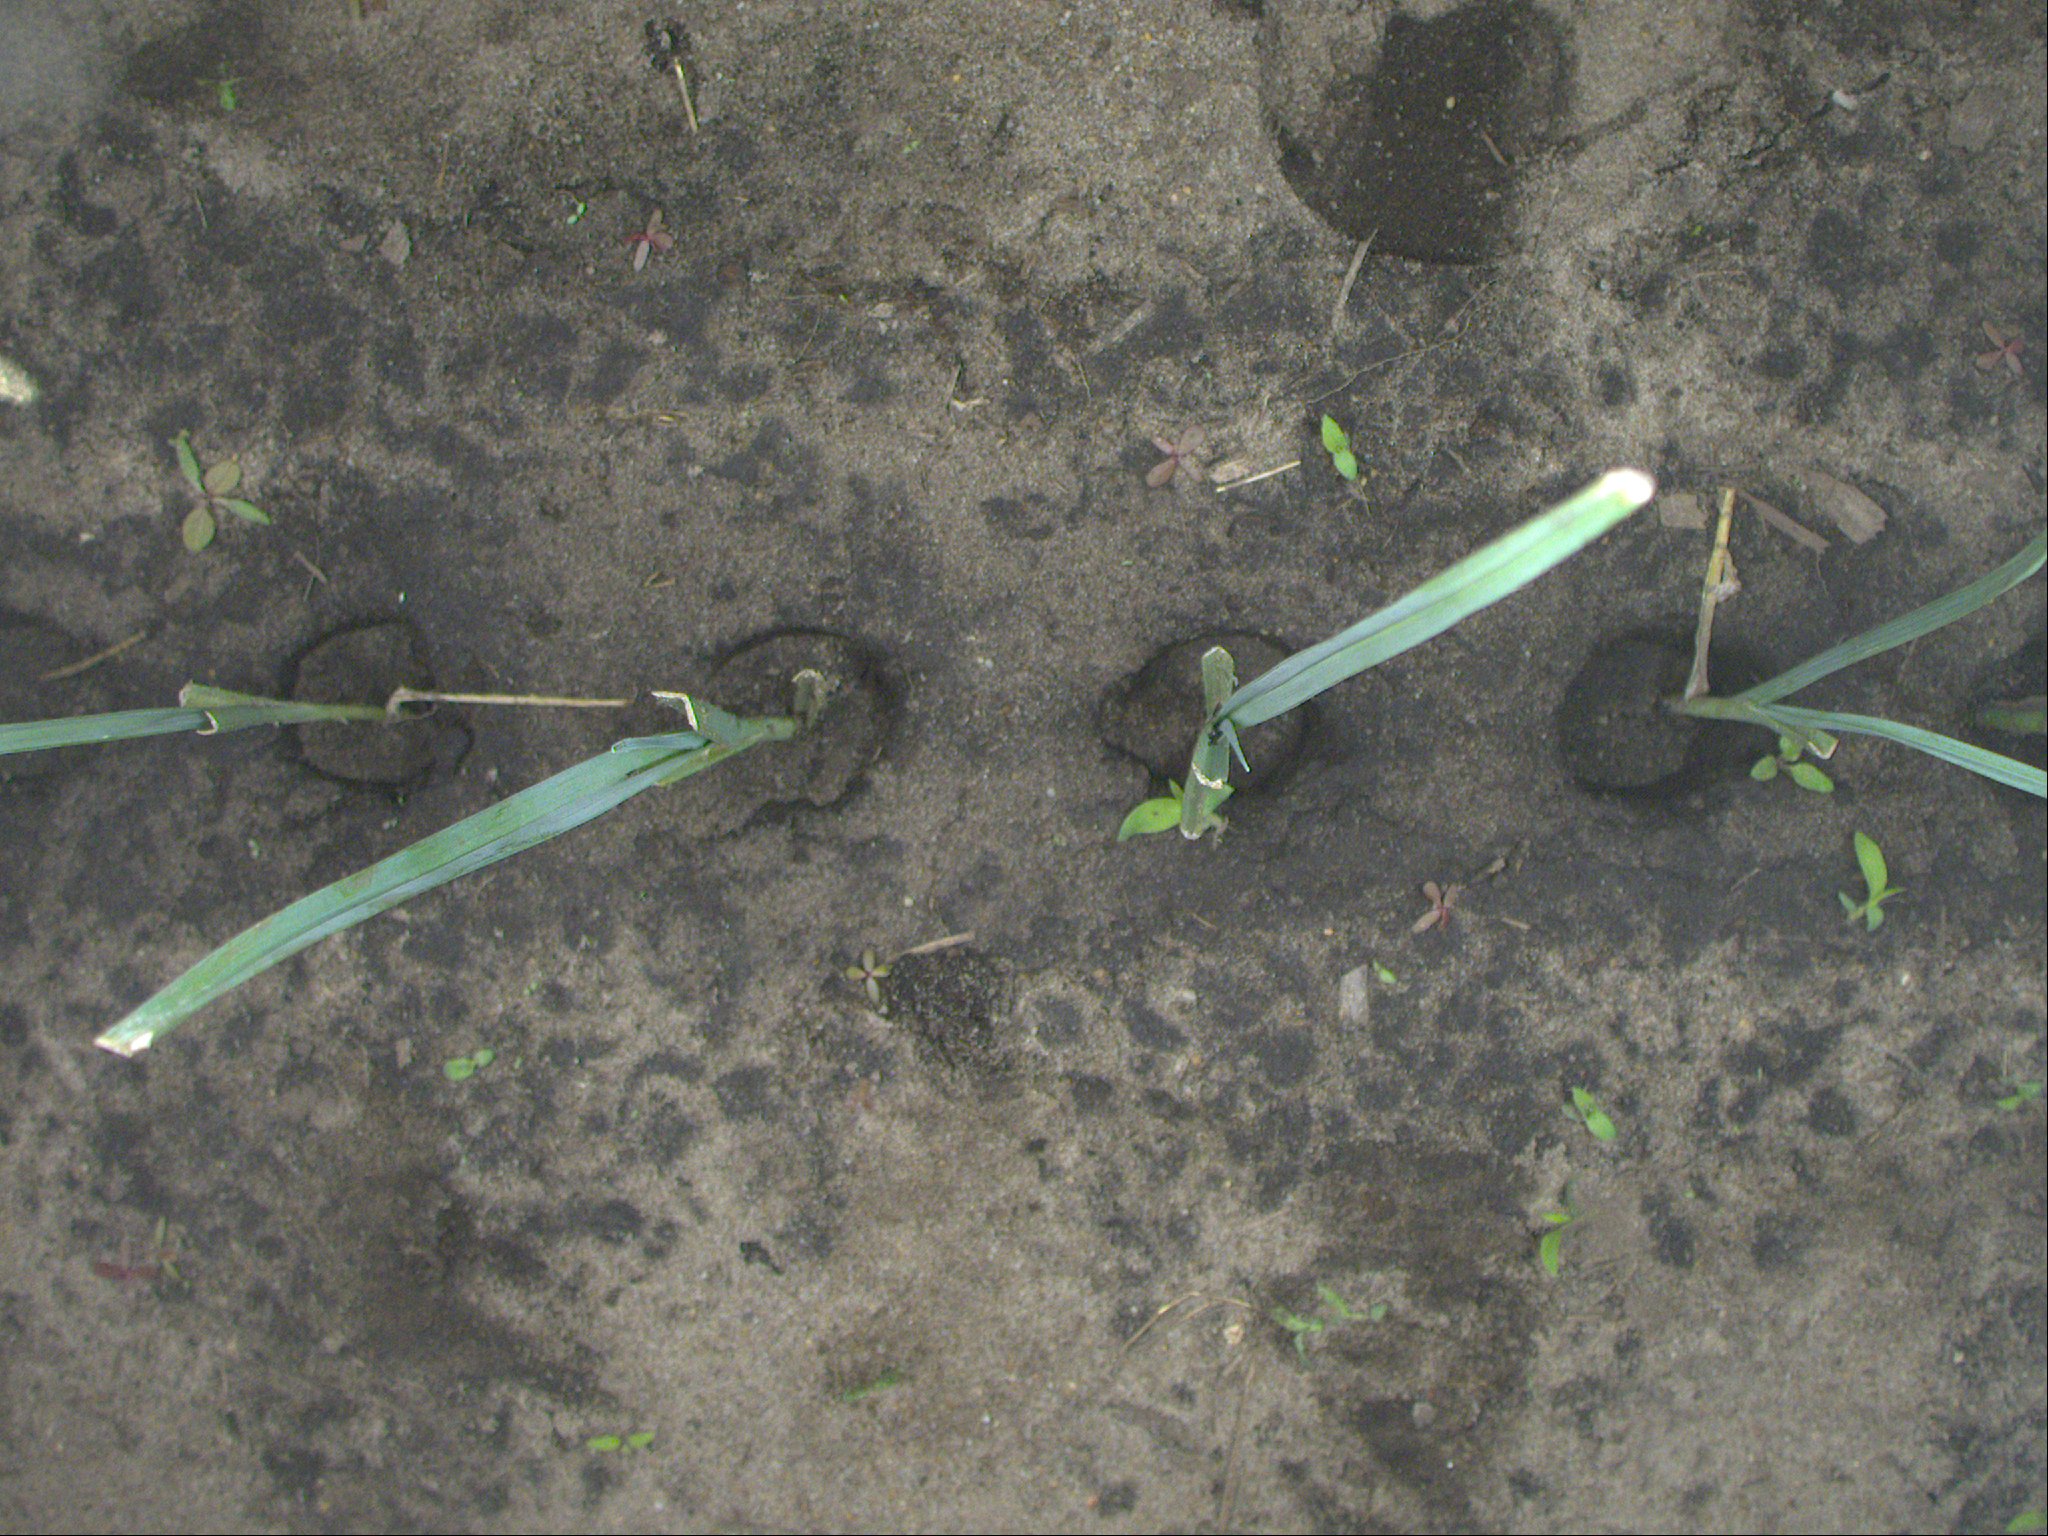
Crop: leek
Objects: leek, leek, leek, leek, stem_leek, stem_leek, stem_leek, stem_leek, stem_leek